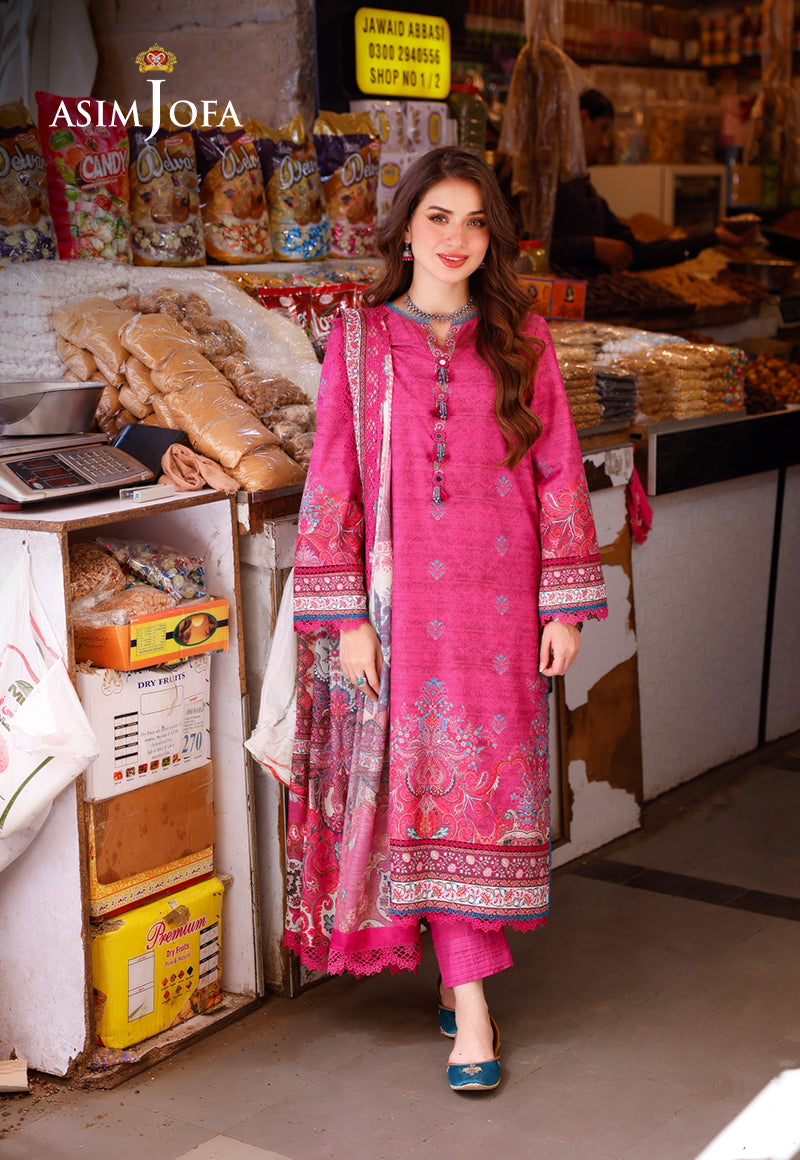
pink salwar suit from asim j